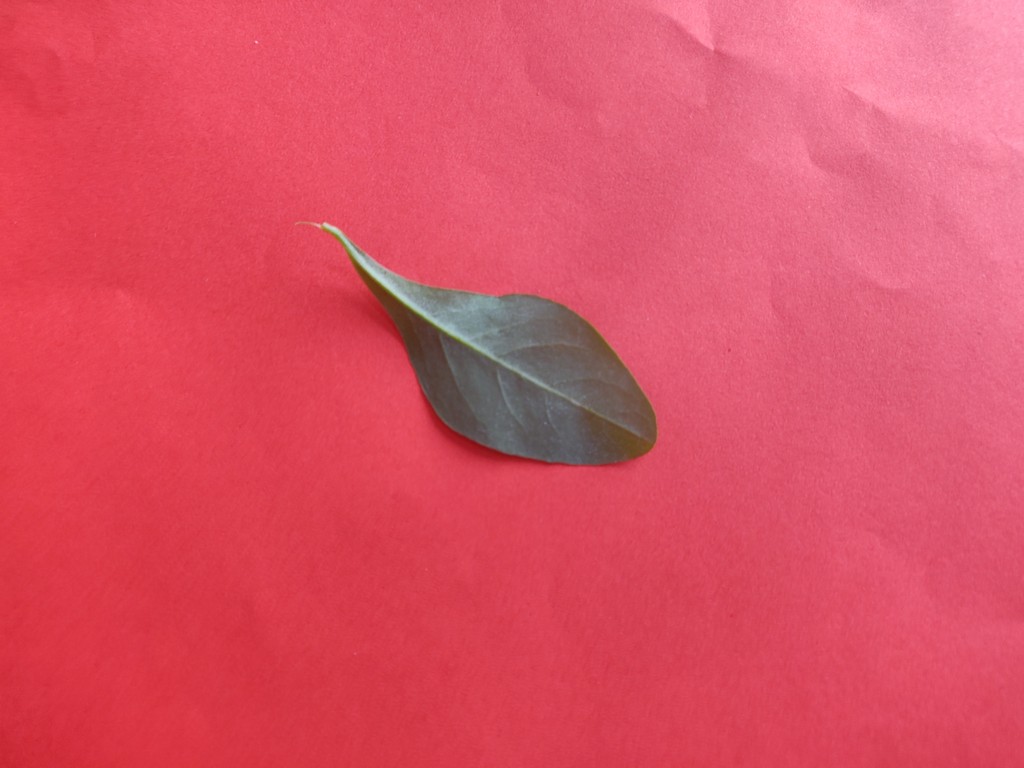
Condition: Healthy
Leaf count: single
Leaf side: back